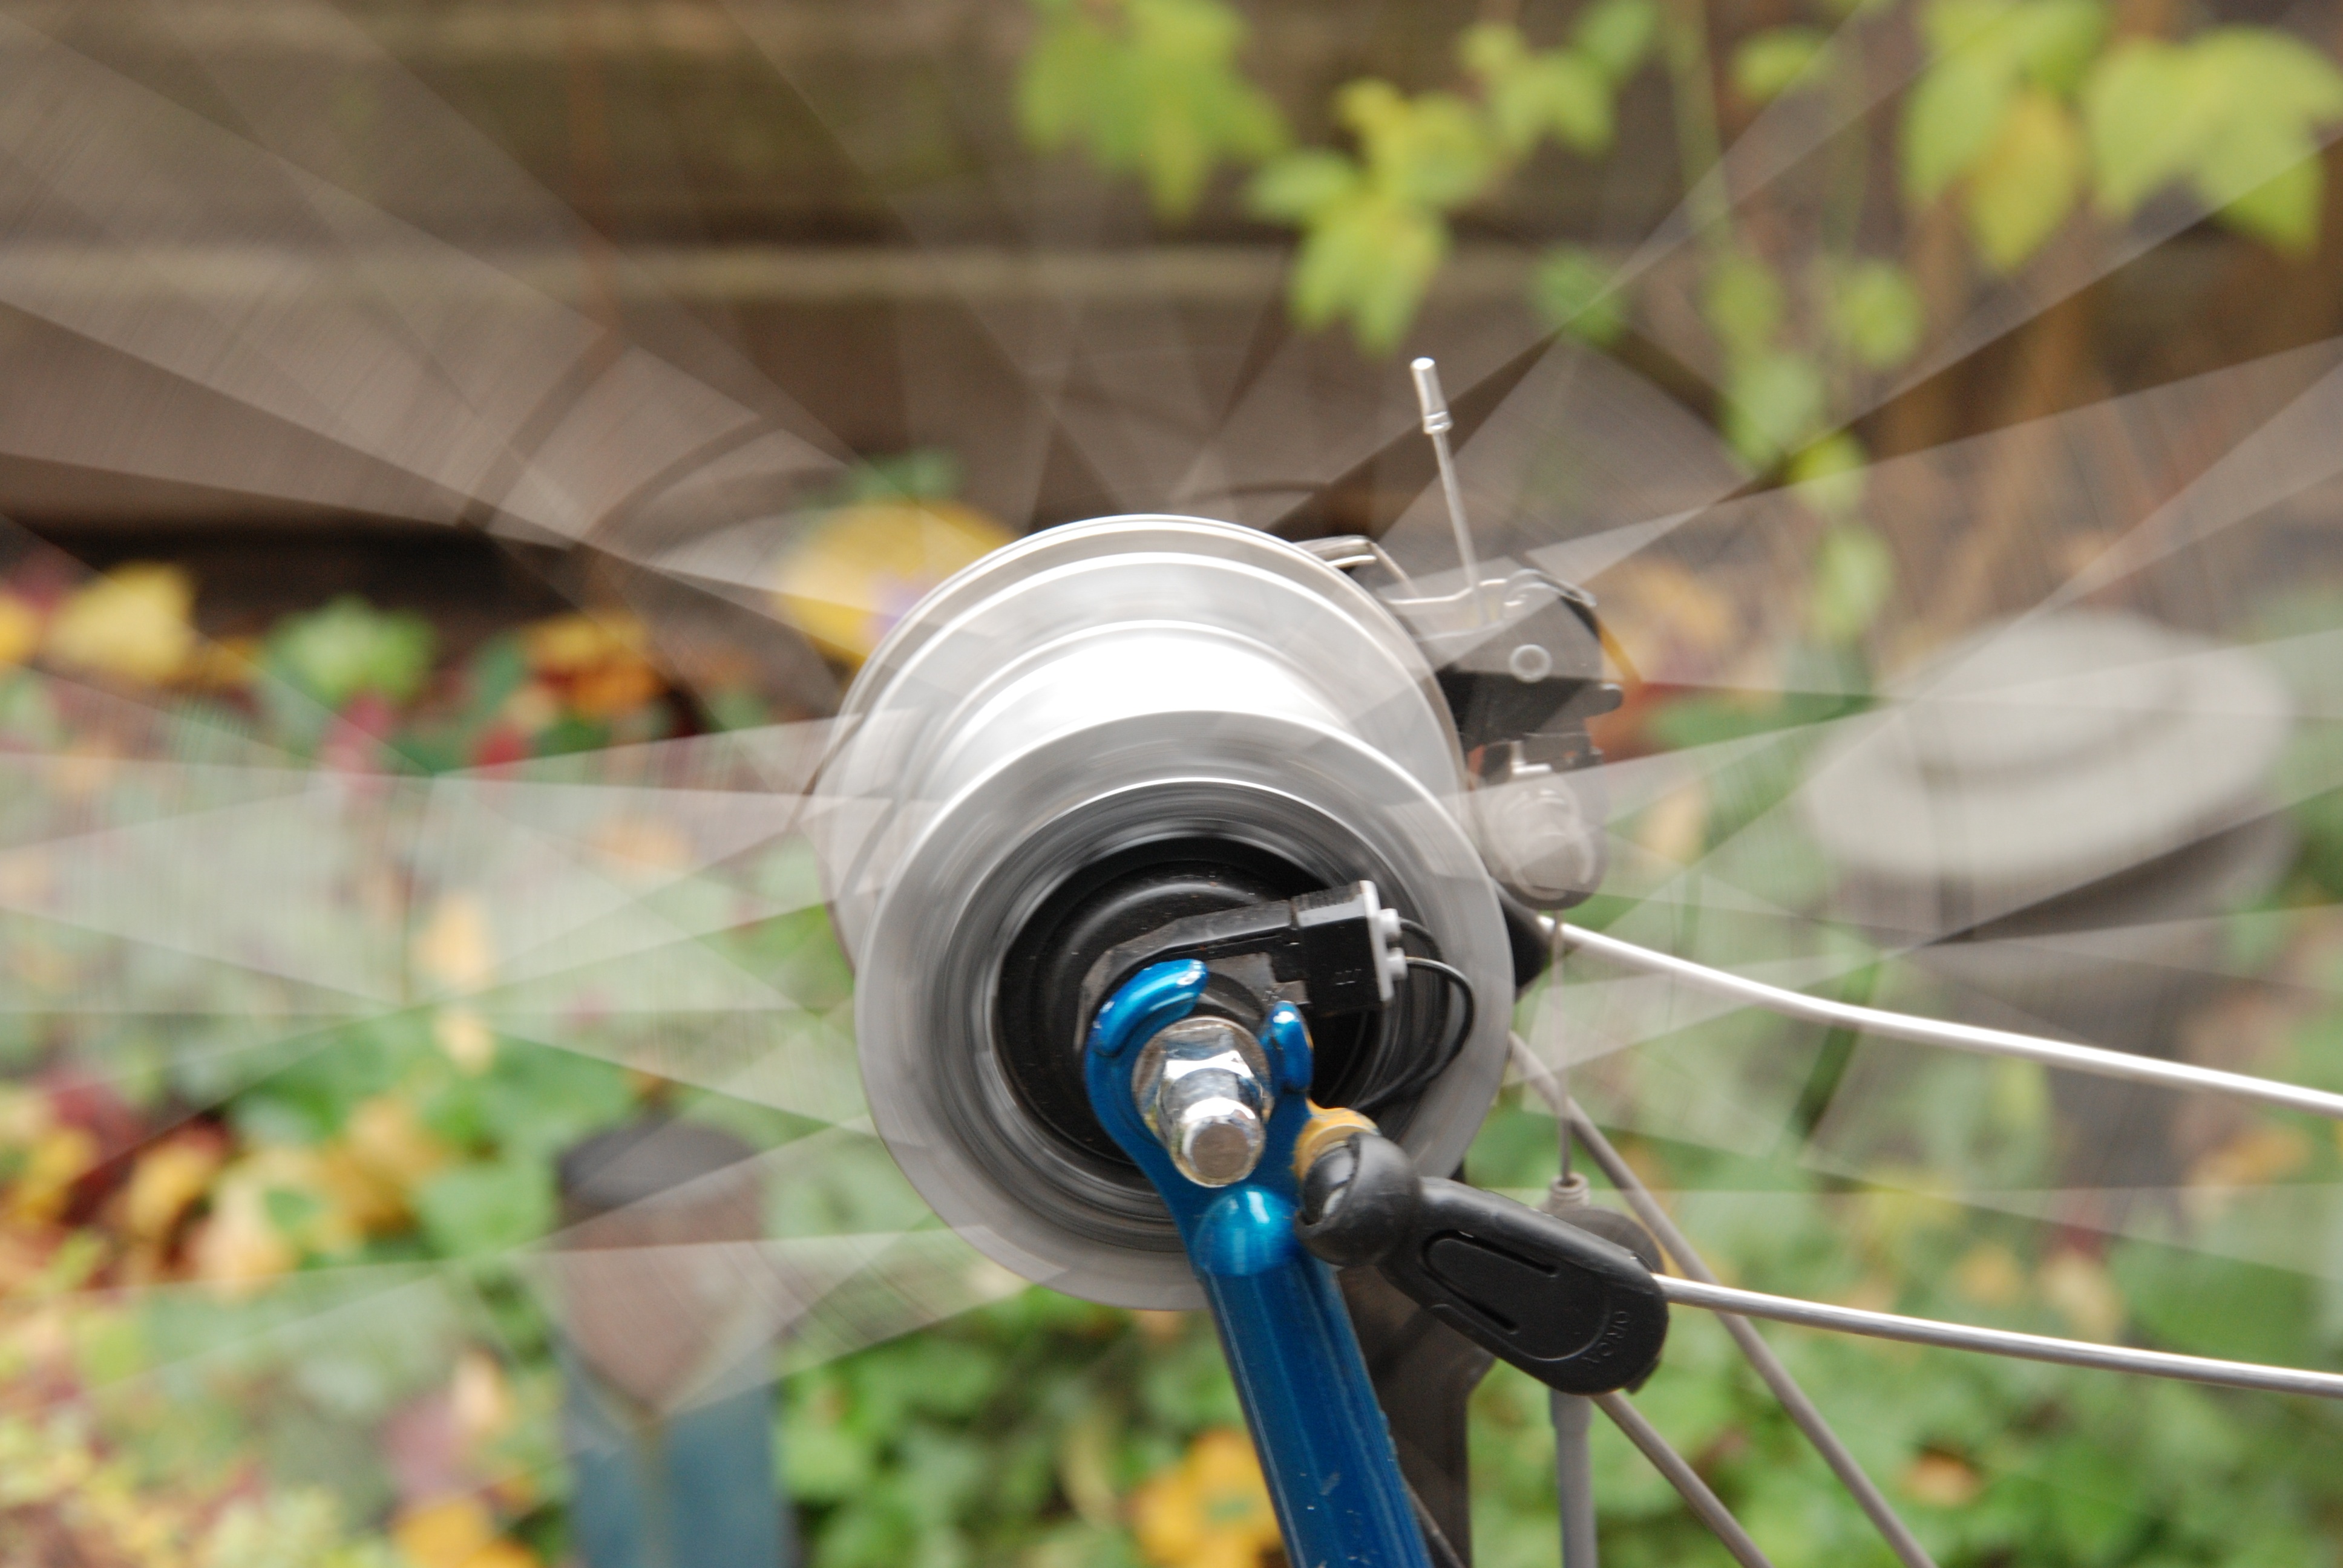
light, wheel, run, bicycle, motion, green, speed, rotate